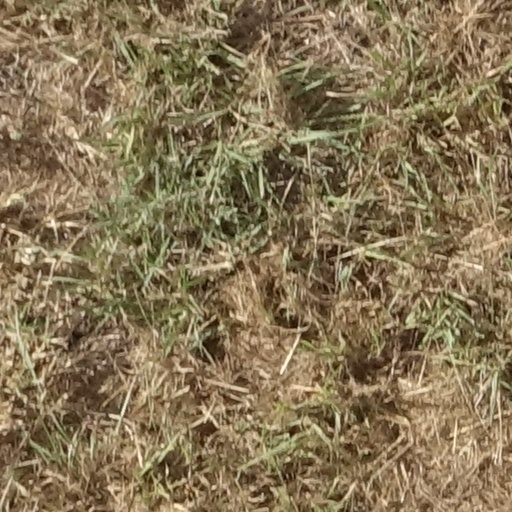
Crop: sorghum